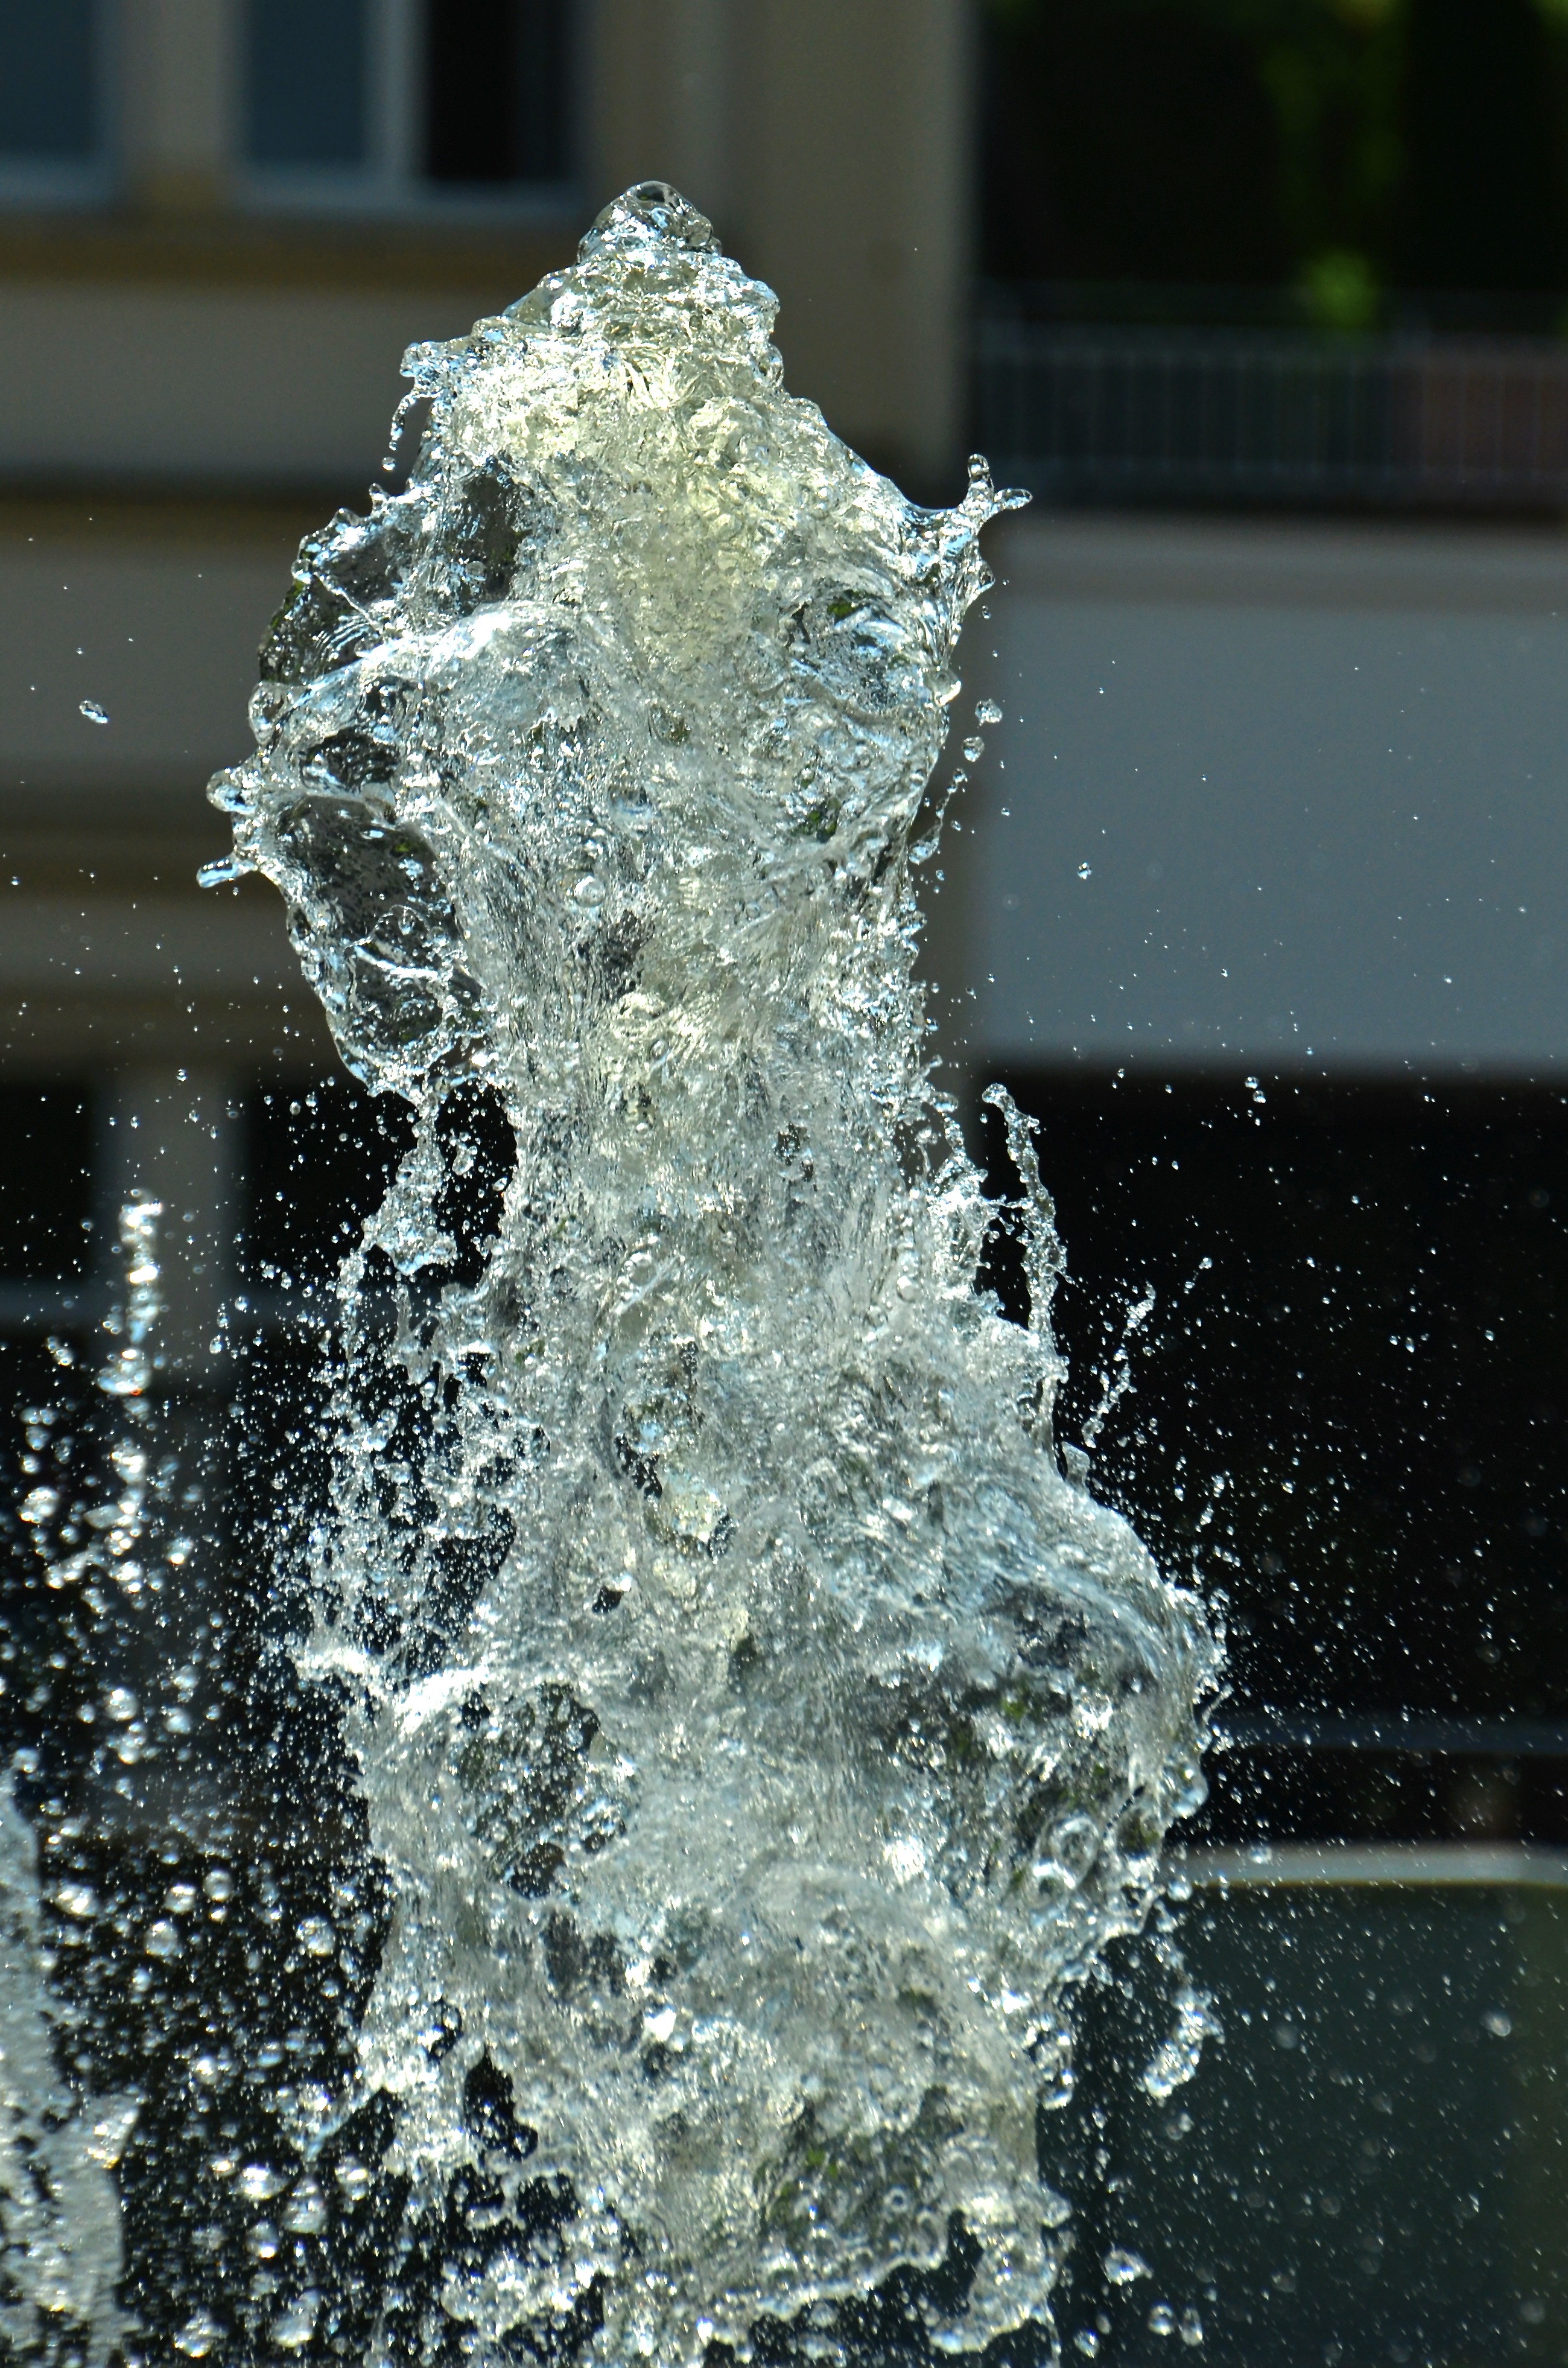
water, snow, winter, white, frost, wet, foam, ice, reflection, weather, bubble, sculpture, art, fountain, water feature, freezing, beaded, water games, inject